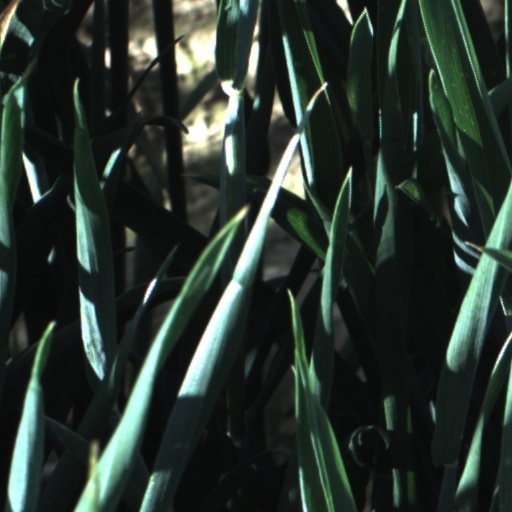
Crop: wheat